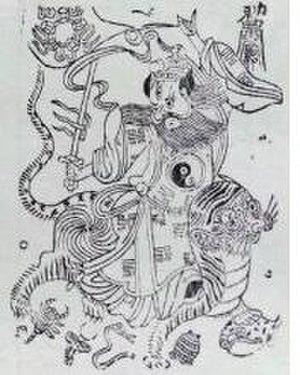
Zhang Ling, ultérieurement appelé Zhang Daoling ou Chang Tao-ling, est considéré par la tradition taoïste chinoise comme le fondateur de l'École des cinq boisseaux de riz wu tou mi dao 五斗米道 qu'il aurait transmise à son fils Zhang Heng, et le premier des Maîtres célestes. Sa vie est essentiellement légendaire et on dispose de très peu d’informations fiables sur lui. Il n’est en effet connu des sources historiques qu’à travers les passages consacrées à son petit-fils Zhang Lu, qui fit entrer les Cinq boisseaux et les Maîtres célestes dans l’histoire.
Le titre de Maître céleste est porté par les patriarches d’un ensemble d’écoles taoïstes prétendant descendre de l’École des cinq boisseaux de riz fondée sous les Han orientaux, la première à l’utiliser.